Dead Until Dark

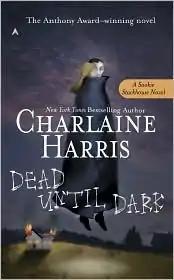
Cover of "Dead Until Dark"

Dead Until Dark, published in 2001, is the first novel in Charlaine Harris' series "The Southern Vampire Mysteries". It was adapted into "True Blood" first season.